Sword Battalion

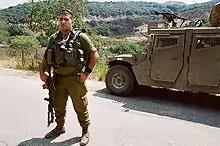
Druze officer of Israel's Sword Battalion, 2007

The Sword Battalion, previously Unit 300 and also known as the IDF Minorities Unit, was an Arab-dominated military unit of the Israel Defense Forces. It predominantly enlisted Druze, who made up the majority in the unit until it was disbanded in 2015, although a sizable number of recruits were Bedouin and non-Arab Circassians. Men from the Druze and Circassian communities are subject to Israeli conscription laws, while Bedouin and other Arabs may voluntarily enlist for military service.